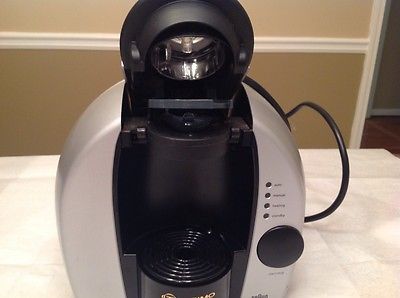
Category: coffee maker